Daddy Owen

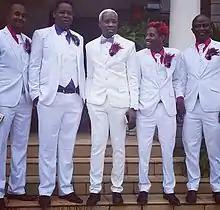
Daddy Owen with friends on his wedding day.

Owen Mwatia (born January 1, 1982), popularly known as Daddy Owen, is a Kenyan contemporary Christian music (CCM) artist and songwriter from Kakamega, Kenya. Owen is the brother to Kenyan Award-winning gospel musician Rufftone. He is a member of the Kenya Assemblies of God Church, Buru Buru, Nairobi and is signed to Beats & Blessings family. Daddy Owen was married to Farida Wambui (2 April 2016) and has since separated in 2021.